Texas–Indian wars

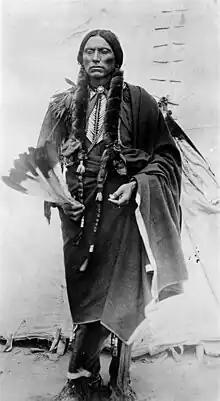
Quanah Parker, the last major chief of the Comanche Indians

Satanta was released in 1873 (and Ado'ete was released too) and was alleged to be soon back attacking buffalo hunters and was present at the raid on Adobe Walls. His very presence at the battle violated his parole, and the government called for his arrest; he surrendered in October 1874 and was returned to the state penitentiary. In his book "History of Texas," Clarance Wharton reports of Satanta in prison: